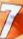
Number: 7